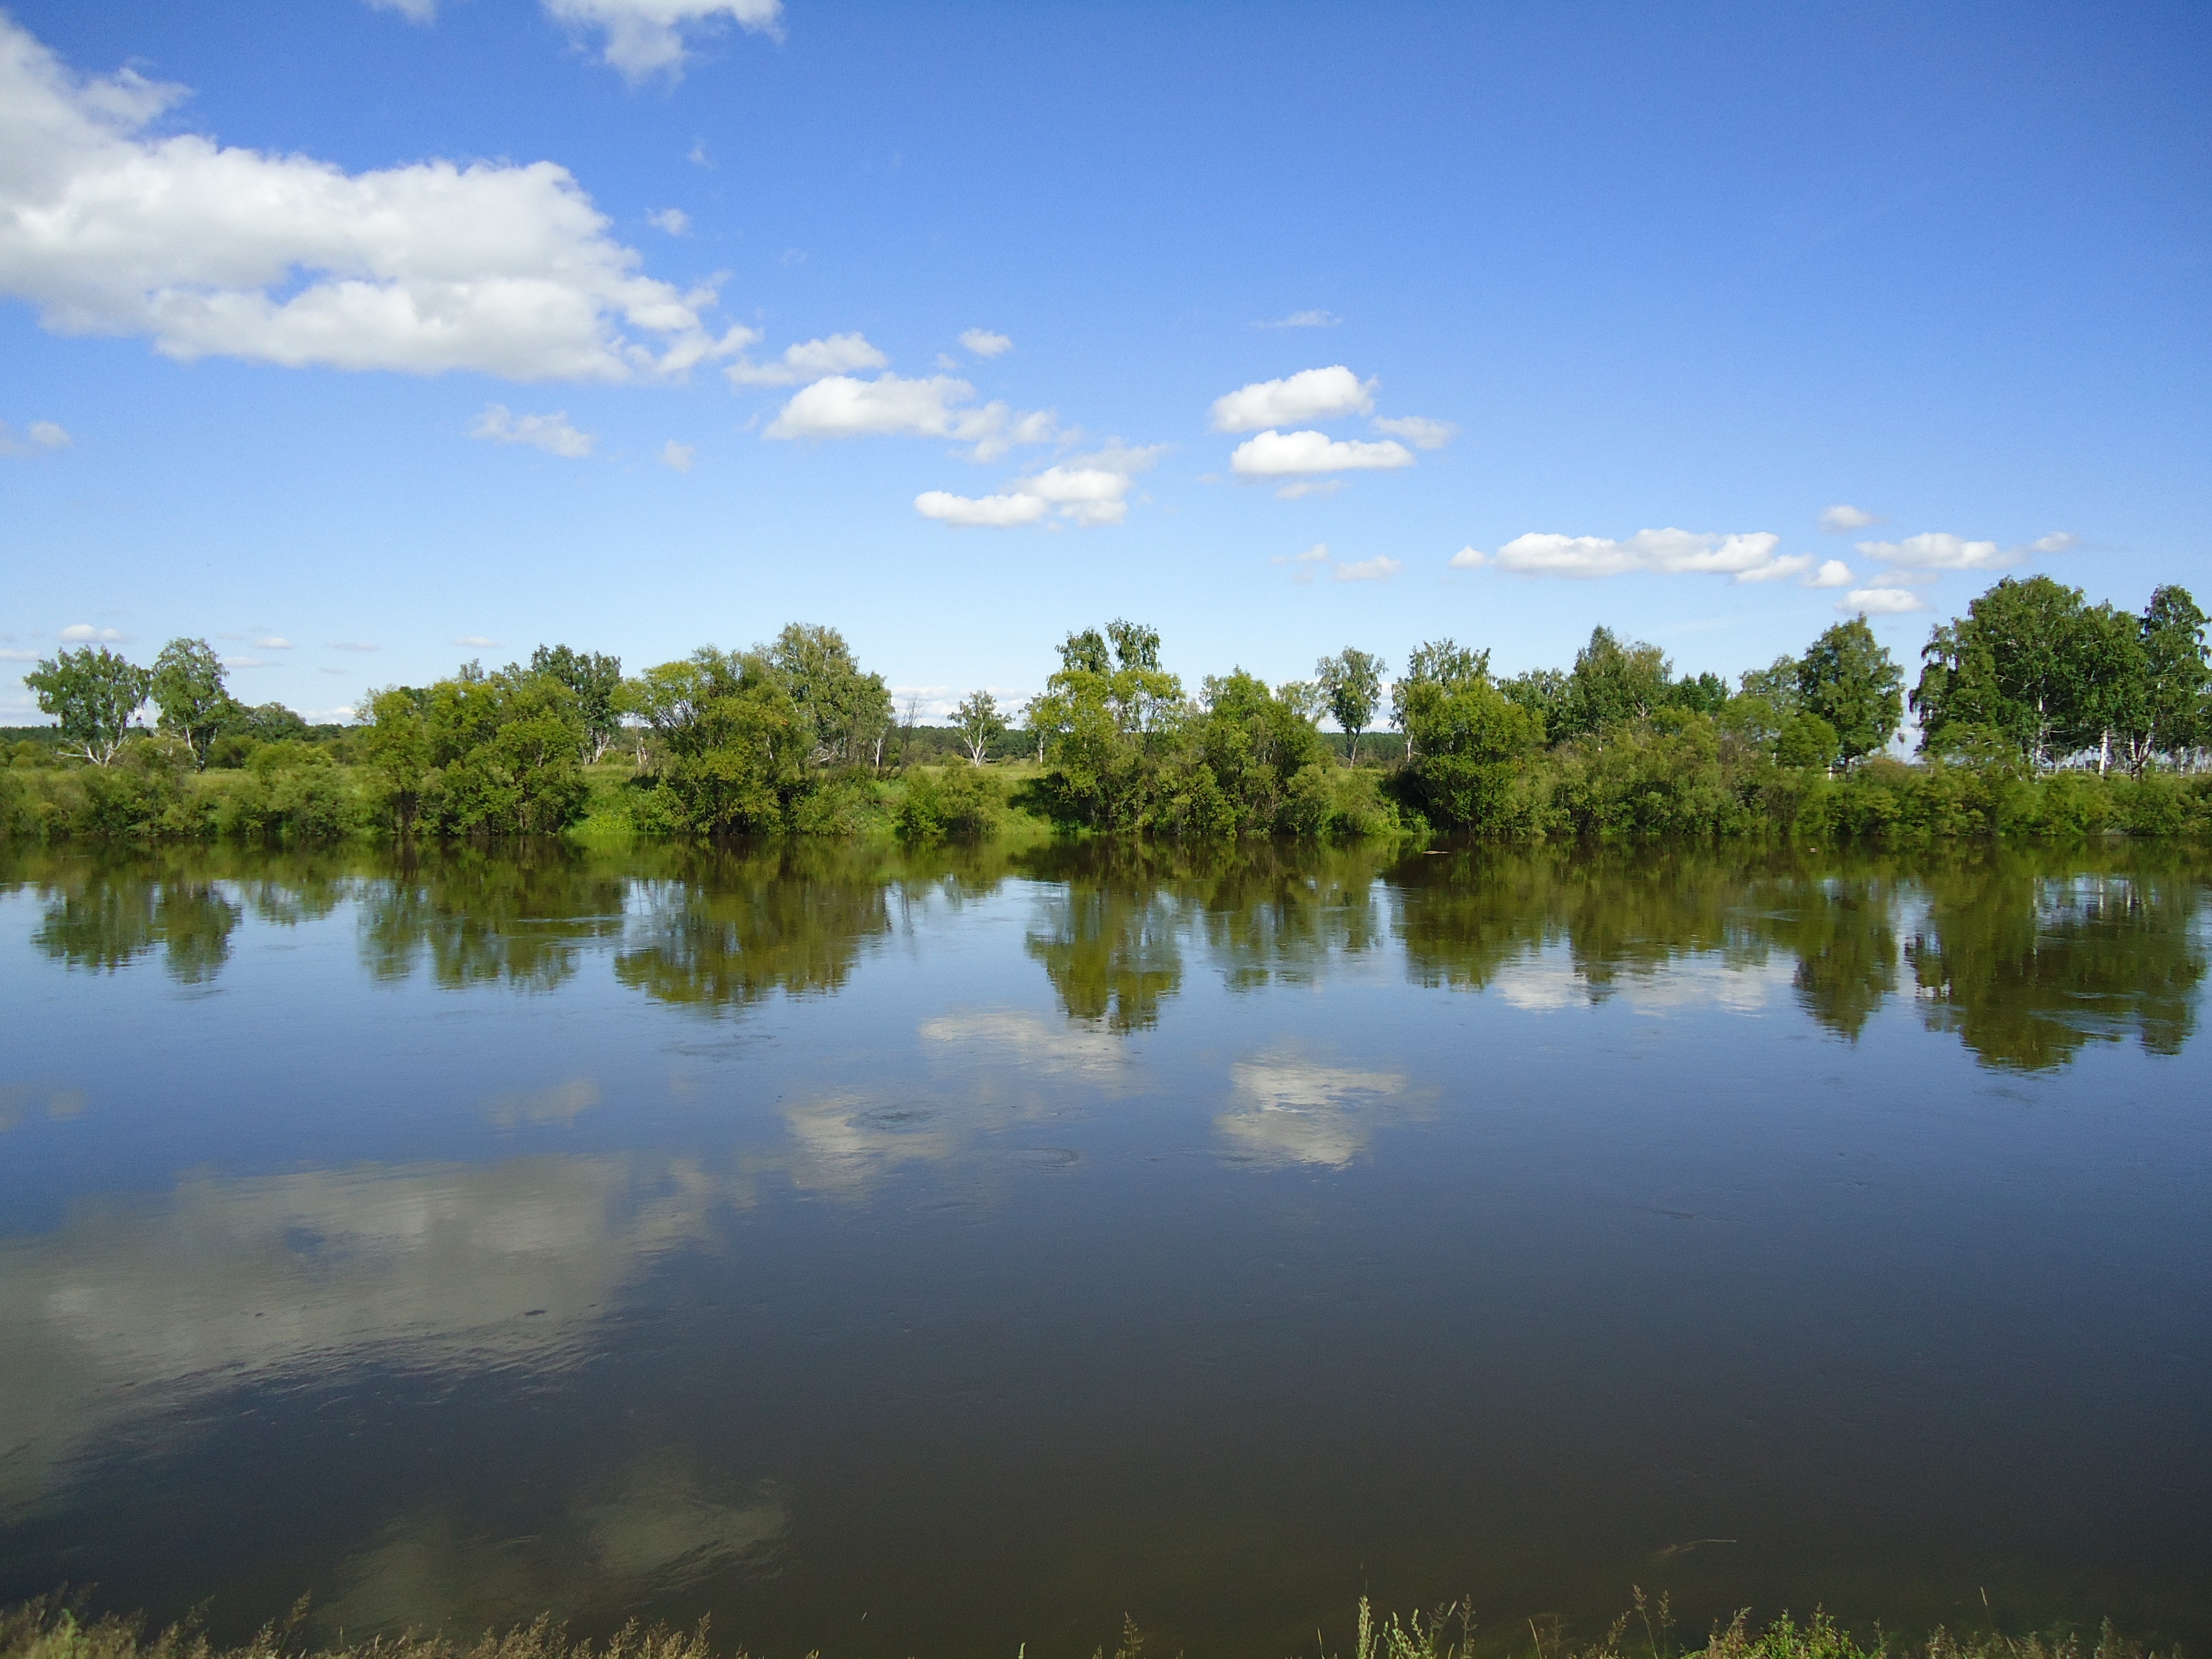
landscape, tree, water, nature, grass, marsh, wilderness, cloud, sky, meadow, morning, lake, river, pond, reflection, reservoir, body of water, grassland, wetland, habitat, loch, ecosystem, beauty in nature, natural environment, atmospheric phenomenon